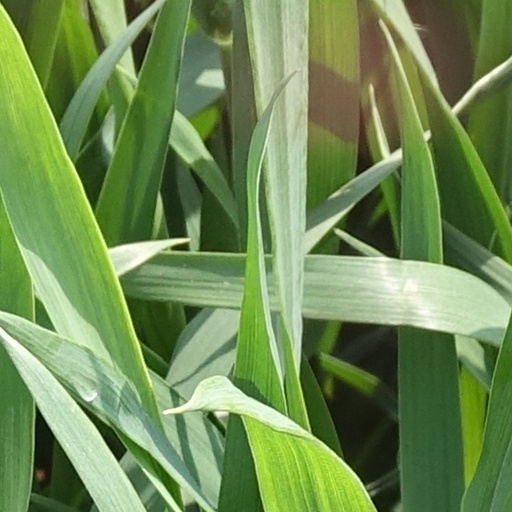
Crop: wheat